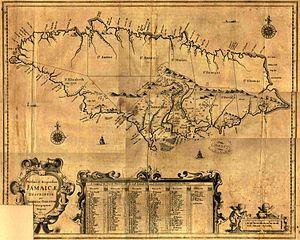
L'invasion de la Jamaïque est une expédition militaire menée par les Anglais dans les Grandes Antilles en 1655. Elle permit aux troupes anglaises de chasser les Espagnols de l'île de la Jamaïque et de faire passer celle-ci dans l'Empire britannique.